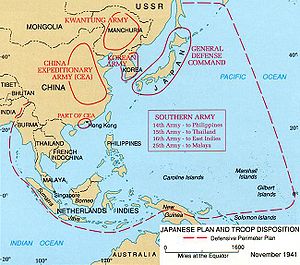
Stillehavskrigen / Krigens forløb / 1941
Den planlagte japanske forsvarszone i Stillehavet (Slutningen af 1941)
Kort over de japanske planer og troppedispositioner november 1941
Stillehavskrigen er en samlet betegnelse for de krige, der opstod som et resultat af Japans ekspansionspolitik i 1930'erne og 1940'erne. Stillehavskrigen foregik dels i Kina og Sydøstasien, dels i store dele af Stillehavsområdet. Fra 1941 blev krigen en del af 2. verdenskrig.